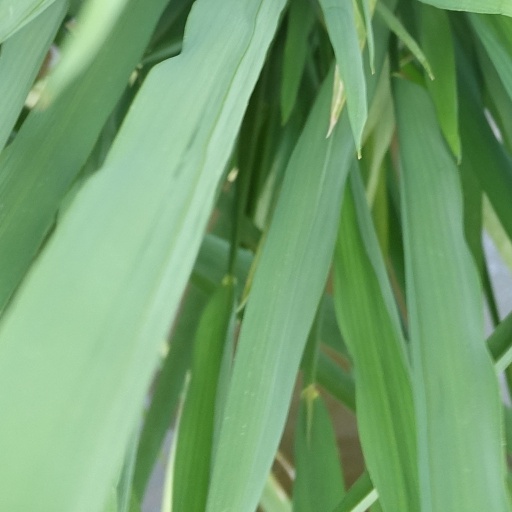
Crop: rice